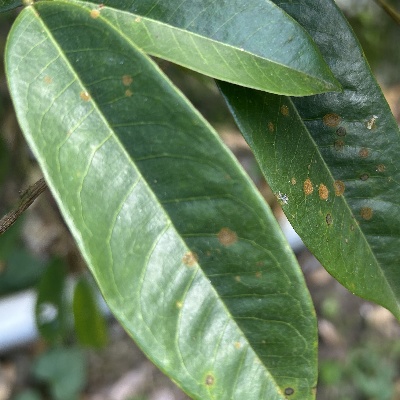
Label: Leaf_Algal